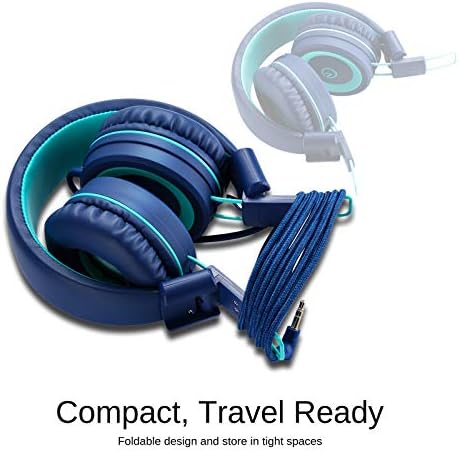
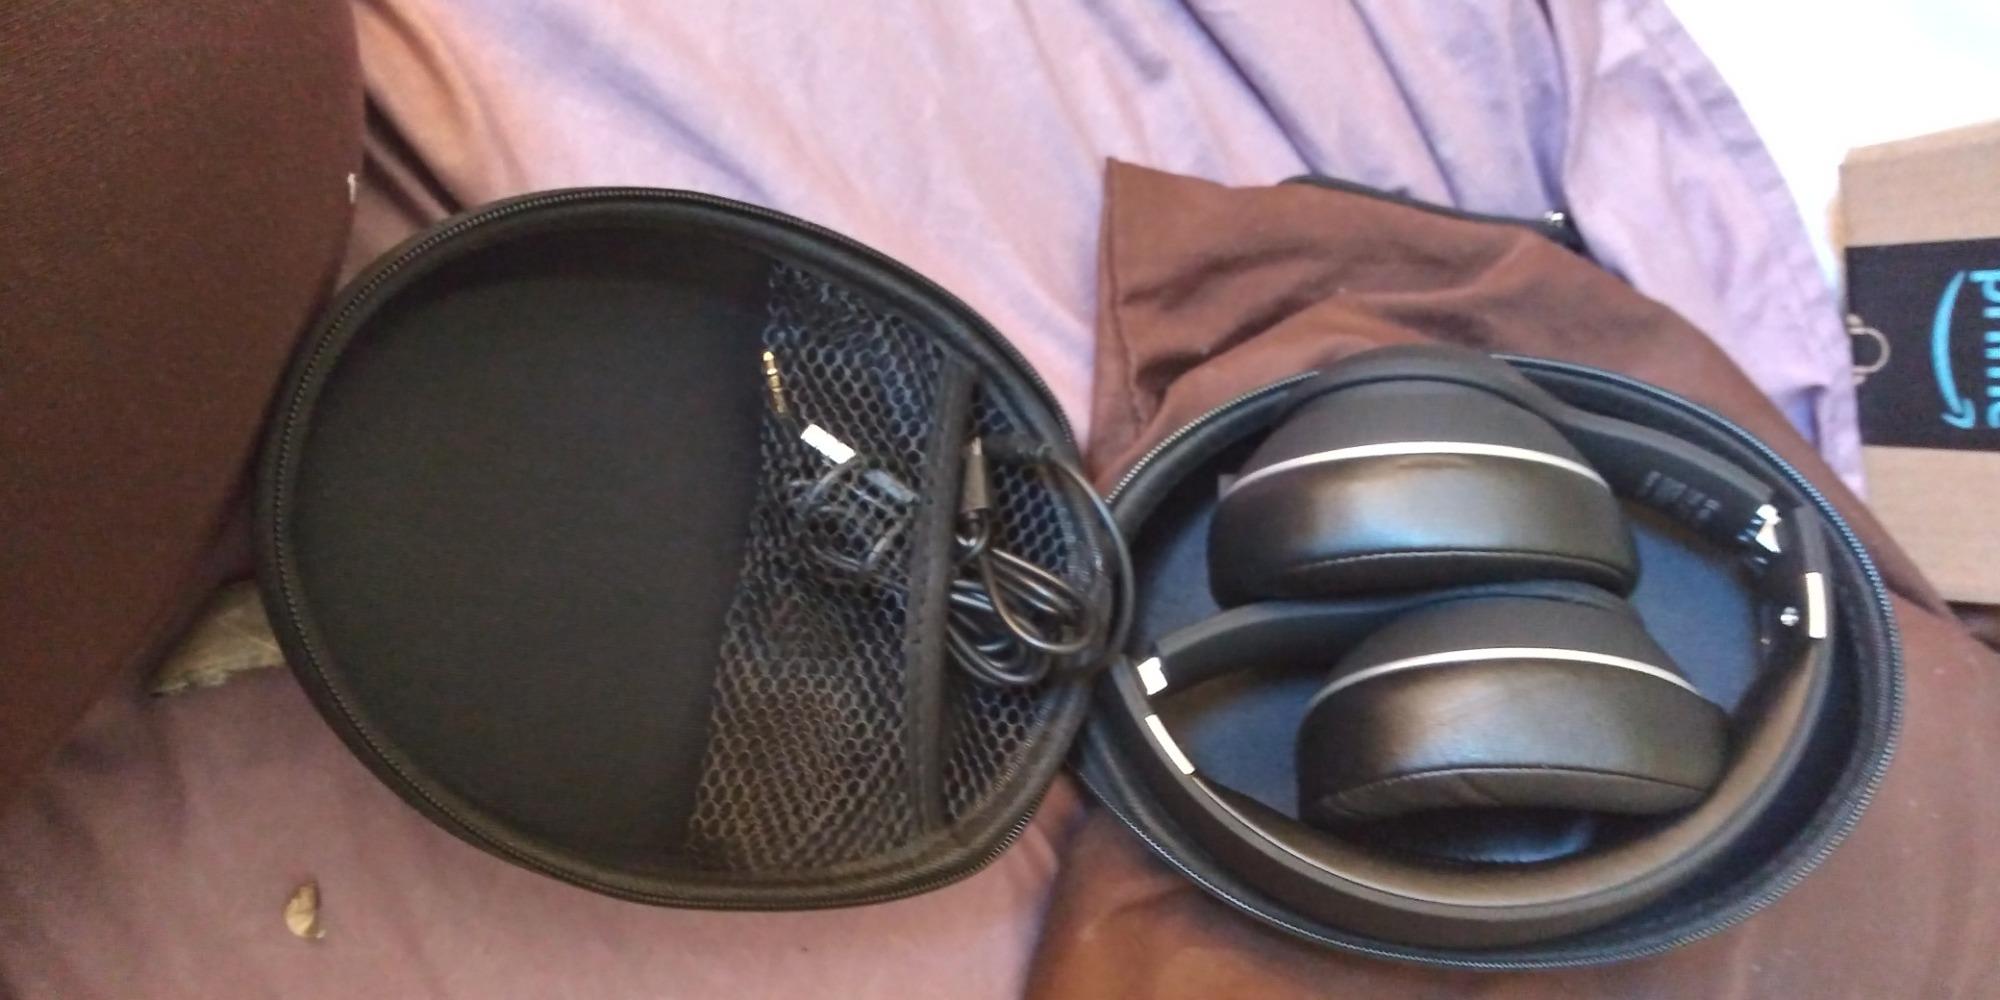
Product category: headphones
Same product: no